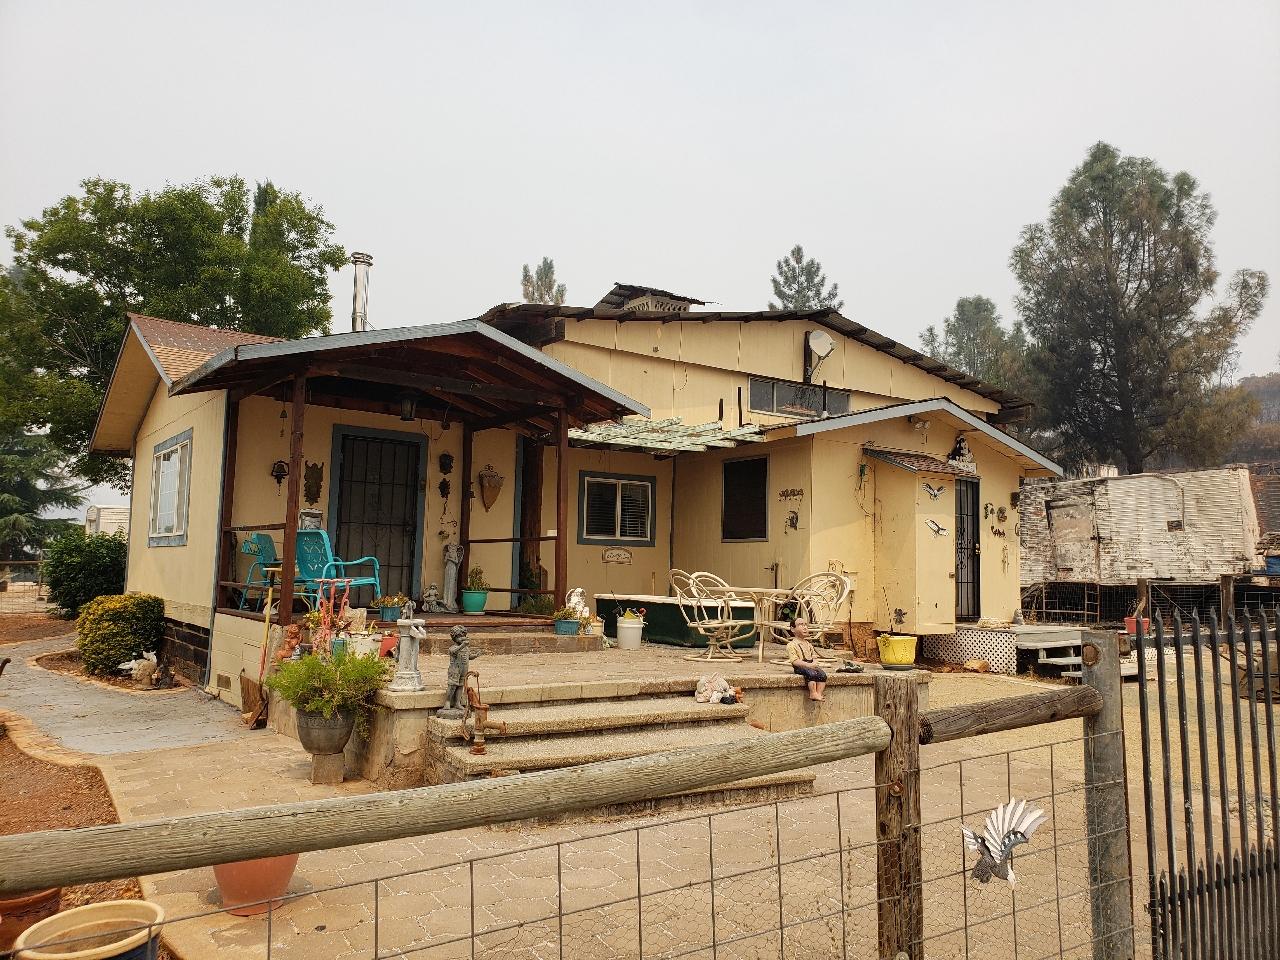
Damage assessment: no_damage